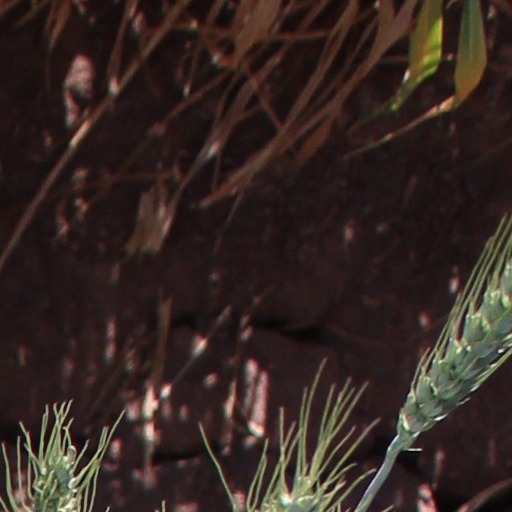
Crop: wheat